Saisavali Bhiromya

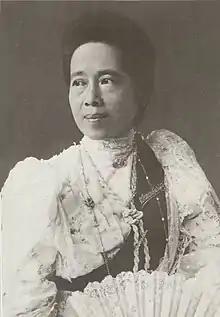
Formal portrait from the 1887s

Saisavali Bhiromya, the Princess Suddhasininat Piyamaharaj Padivaradda, born Princess Sai Ladavalya of Siam (4 September 1862 – 24 June 1929) was a consort of Chulalongkorn, the King of Siam.